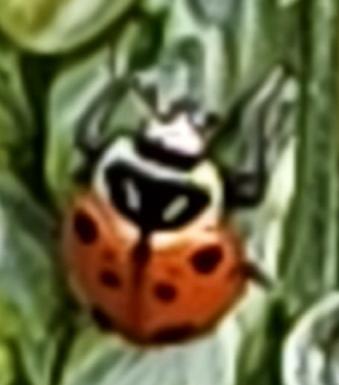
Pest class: predators